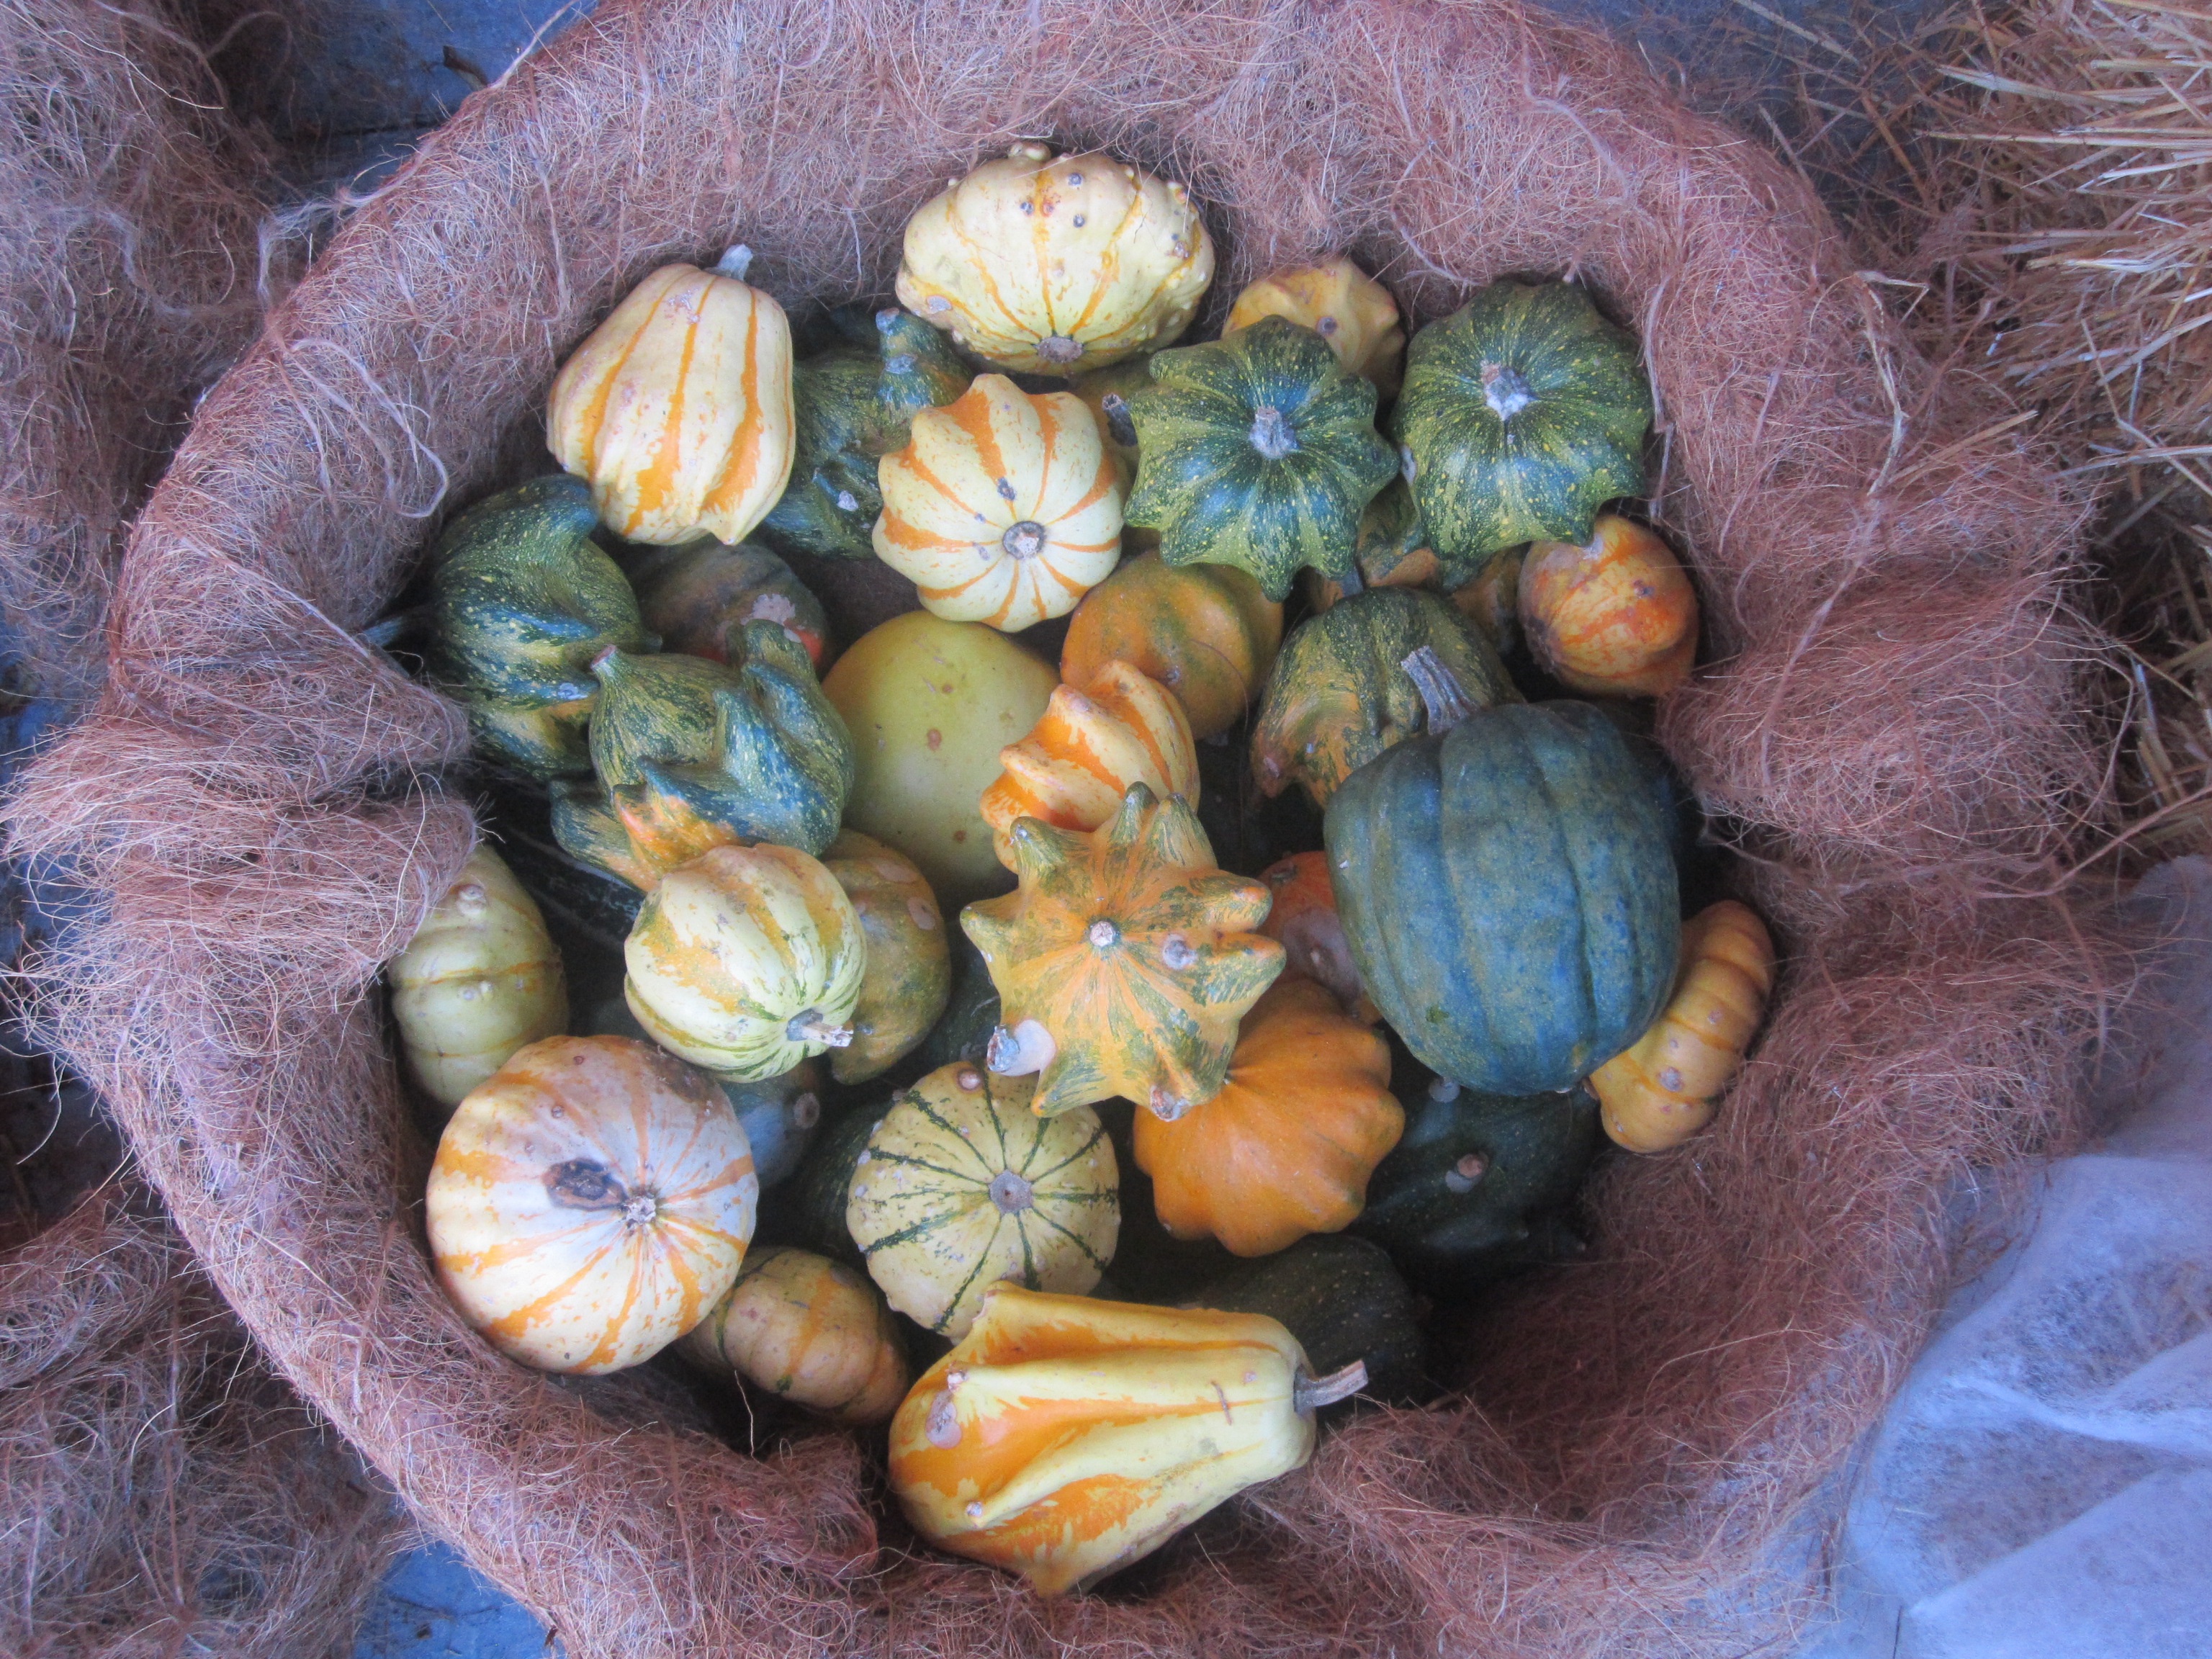
flower, food, produce, vegetable, autumn, basket, gourd, nutrition, carving, pumpkins, cucurbita, flowering plant